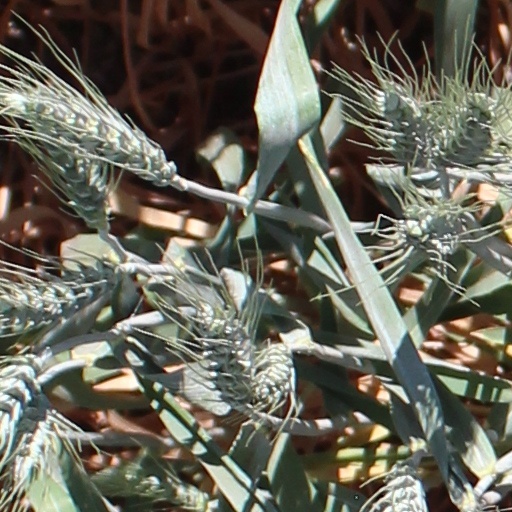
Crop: wheat